Kōtōen Station

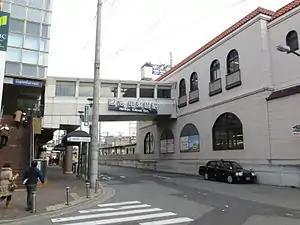
Kōtōen Station West Exit

is a passenger railway station located in the city of Nishinomiya Hyōgo Prefecture, Japan. It is operated by the private transportation company Hankyu Railway. It is located near Kwansei Gakuin University and highschools so many students use this station.